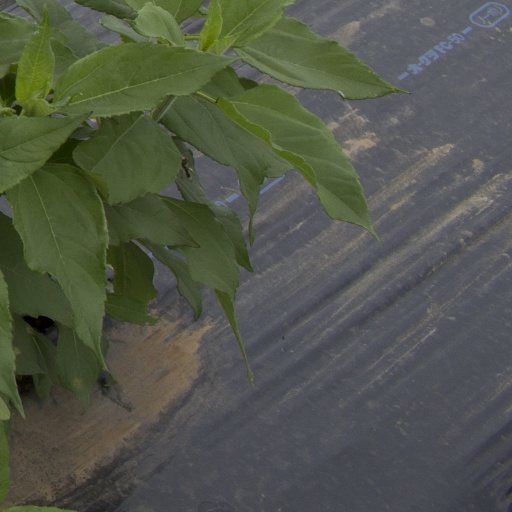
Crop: Jerusalem artichoke